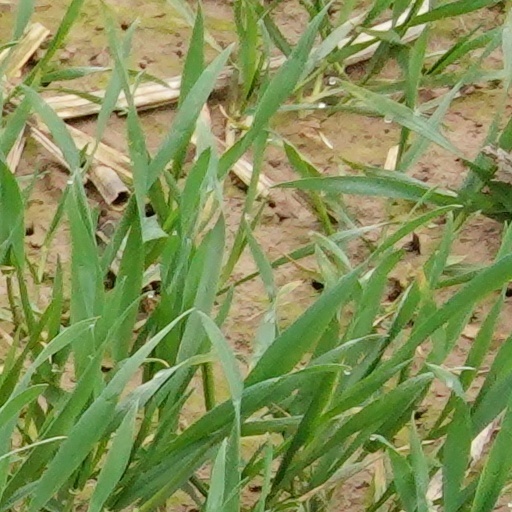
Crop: wheat